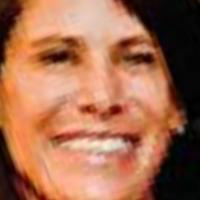
Age group: age 56-65